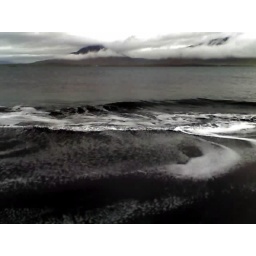
Black sand beach with some nice clouds in the back.